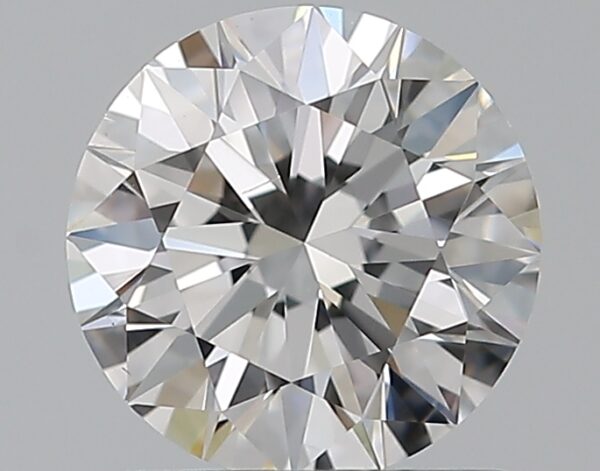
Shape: round
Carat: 0.9
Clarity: VS2
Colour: D
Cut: EX
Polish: EX
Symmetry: EX
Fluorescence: N
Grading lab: GIA
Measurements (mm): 6.17 x 6.2 x 3.82